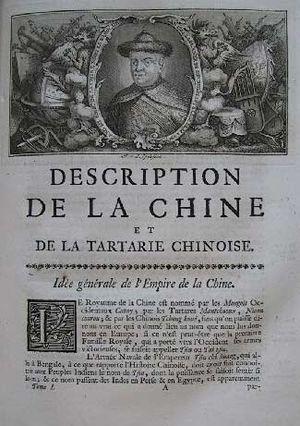
Jean-Baptiste Du Halde, né à Paris le 1ᵉʳ février 1674 et décédé le 18 août 1743, est un prêtre jésuite français, et historien. Il est surtout connu pour sa Description de l'empire de la Chine, ouvrage en quatre volumes paru en 1735. Basé sur les témoignages de missionnaires jésuites en Chine, le livre se veut une description méthodique de l'Empire chinois. Il eut un retentissement considérable en Europe, et influençant de manière durable l'image que les Européens se sont faite de la Chine.